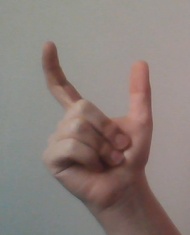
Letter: nun